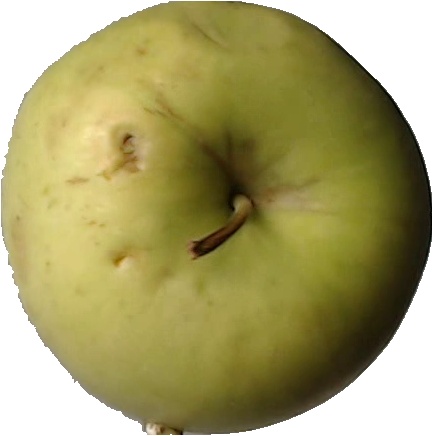
Label: apple_golden_3